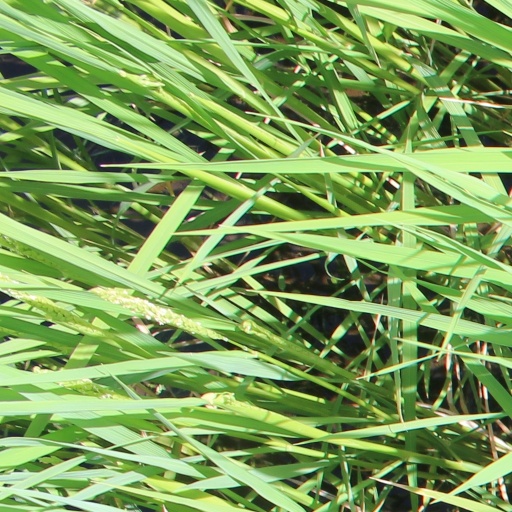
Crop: rice